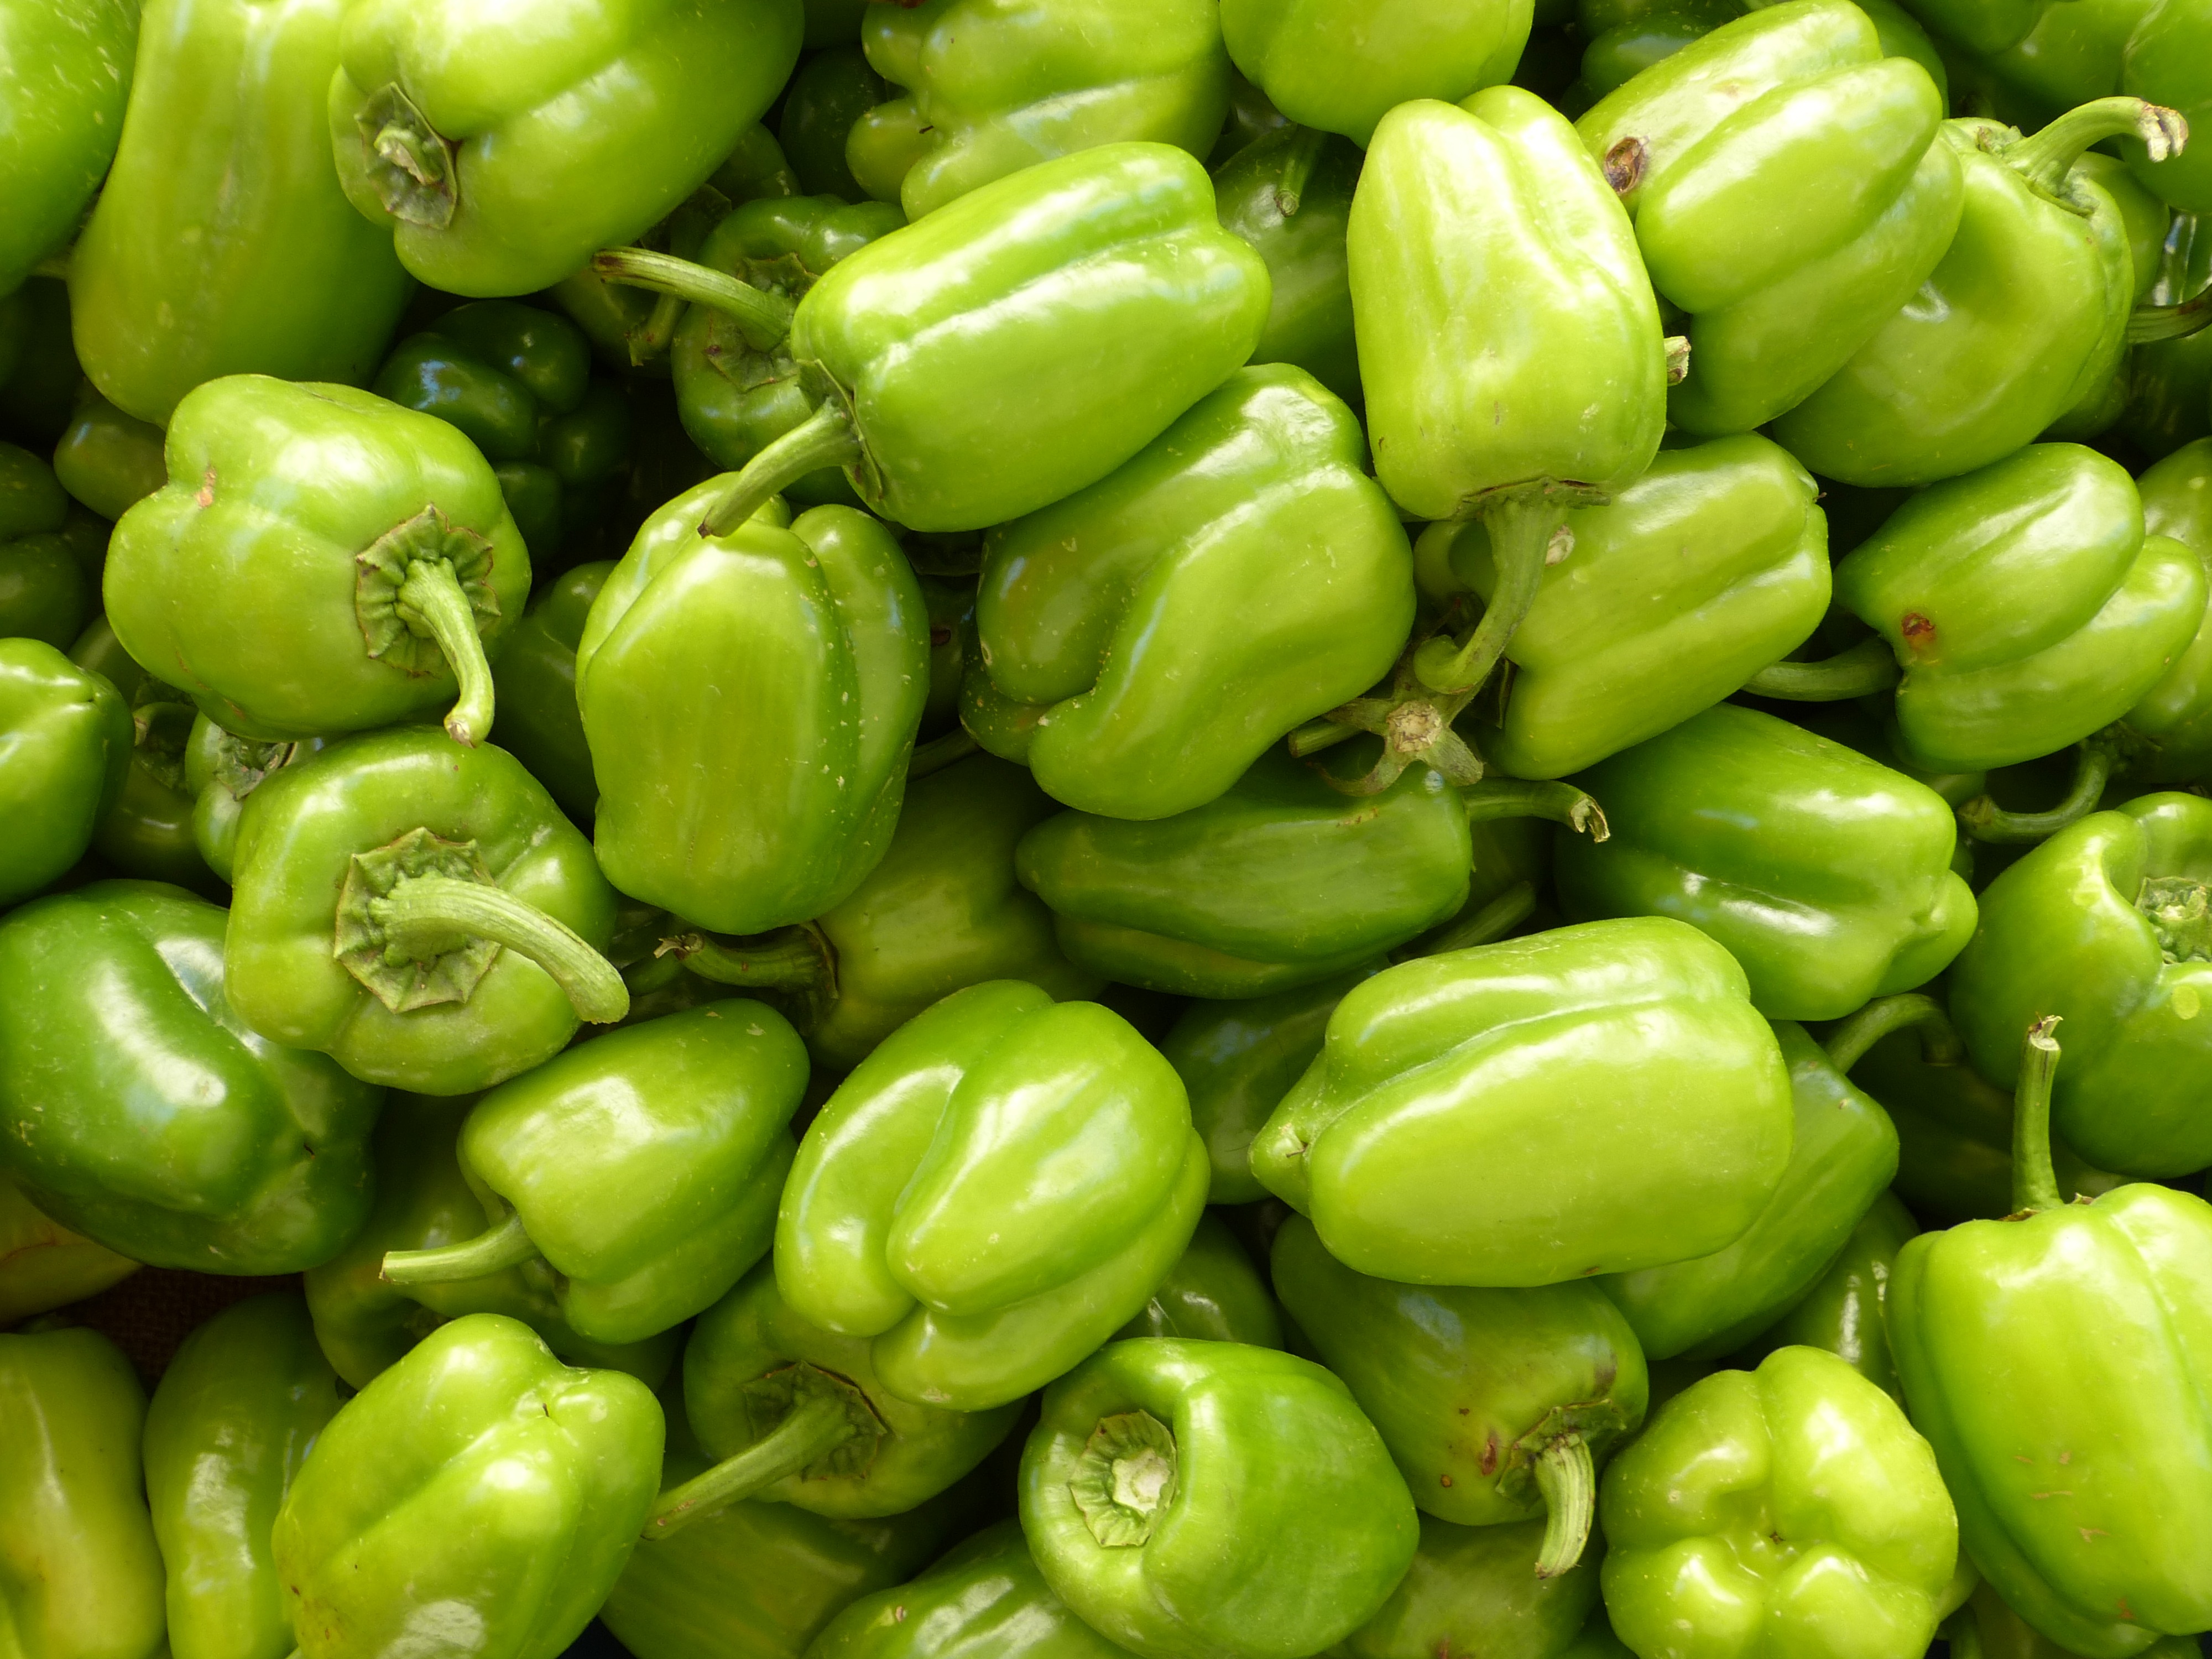
plant, flower, food, green, produce, vegetable, market, vegetables, peppers, bell pepper, sale, paprika, flowering plant, green peppers, jalapeno, chili pepper, land plant, serrano pepper, peperoncini, bell peppers and chili peppers, pimiento